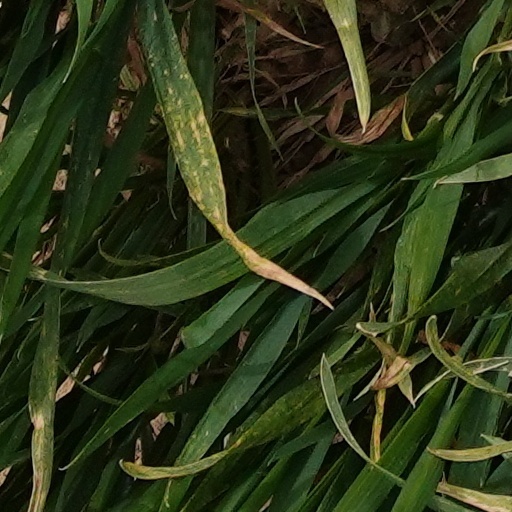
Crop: wheat